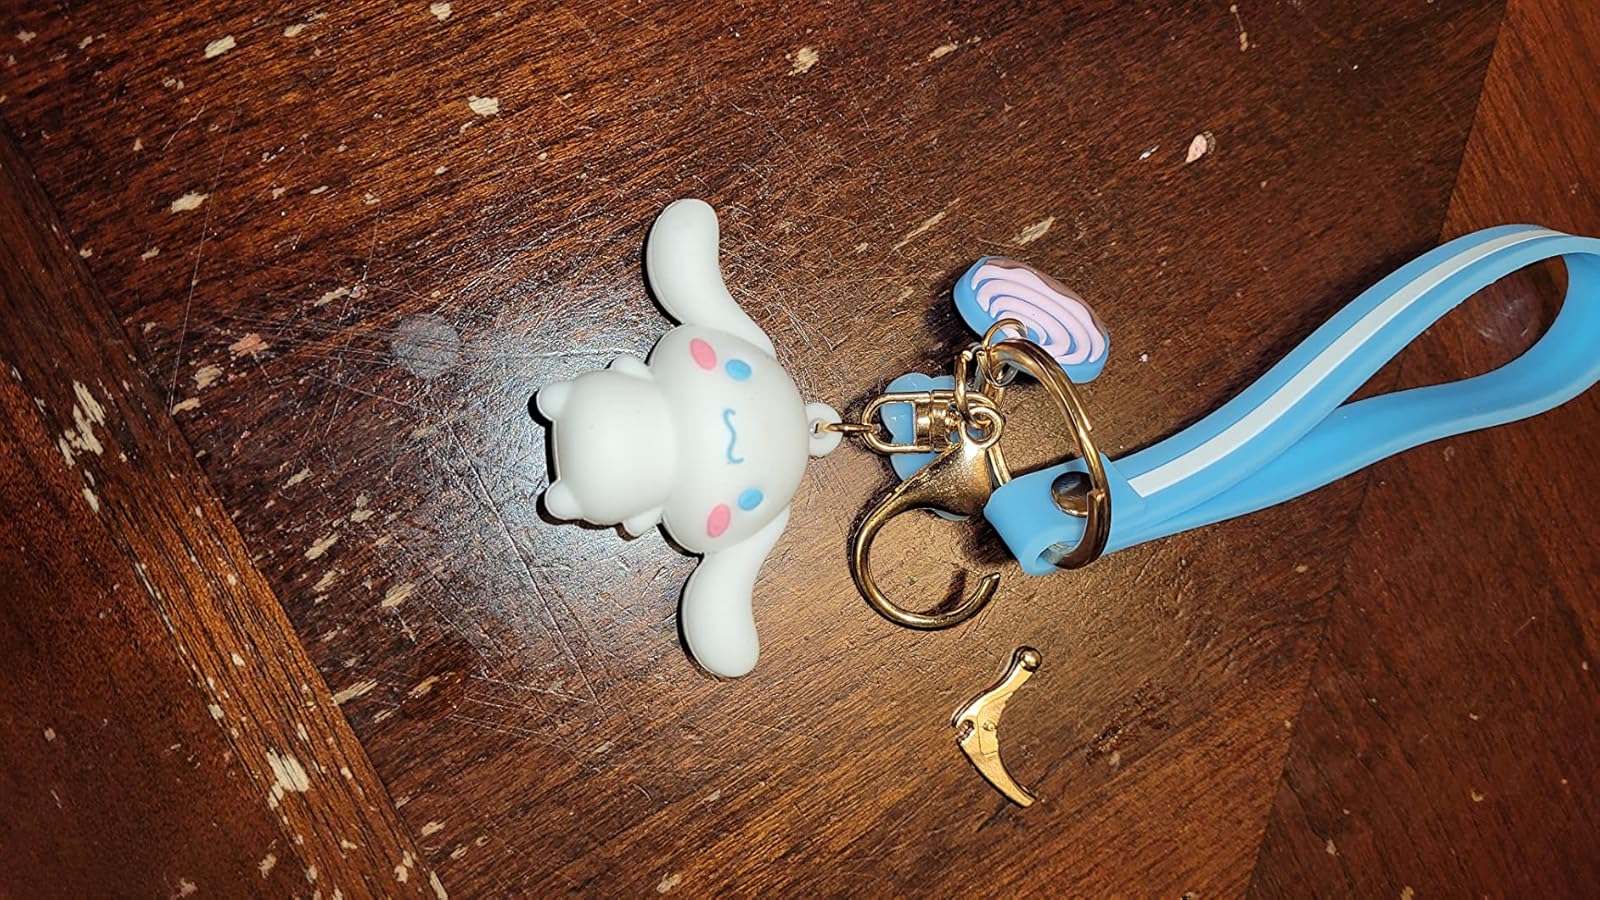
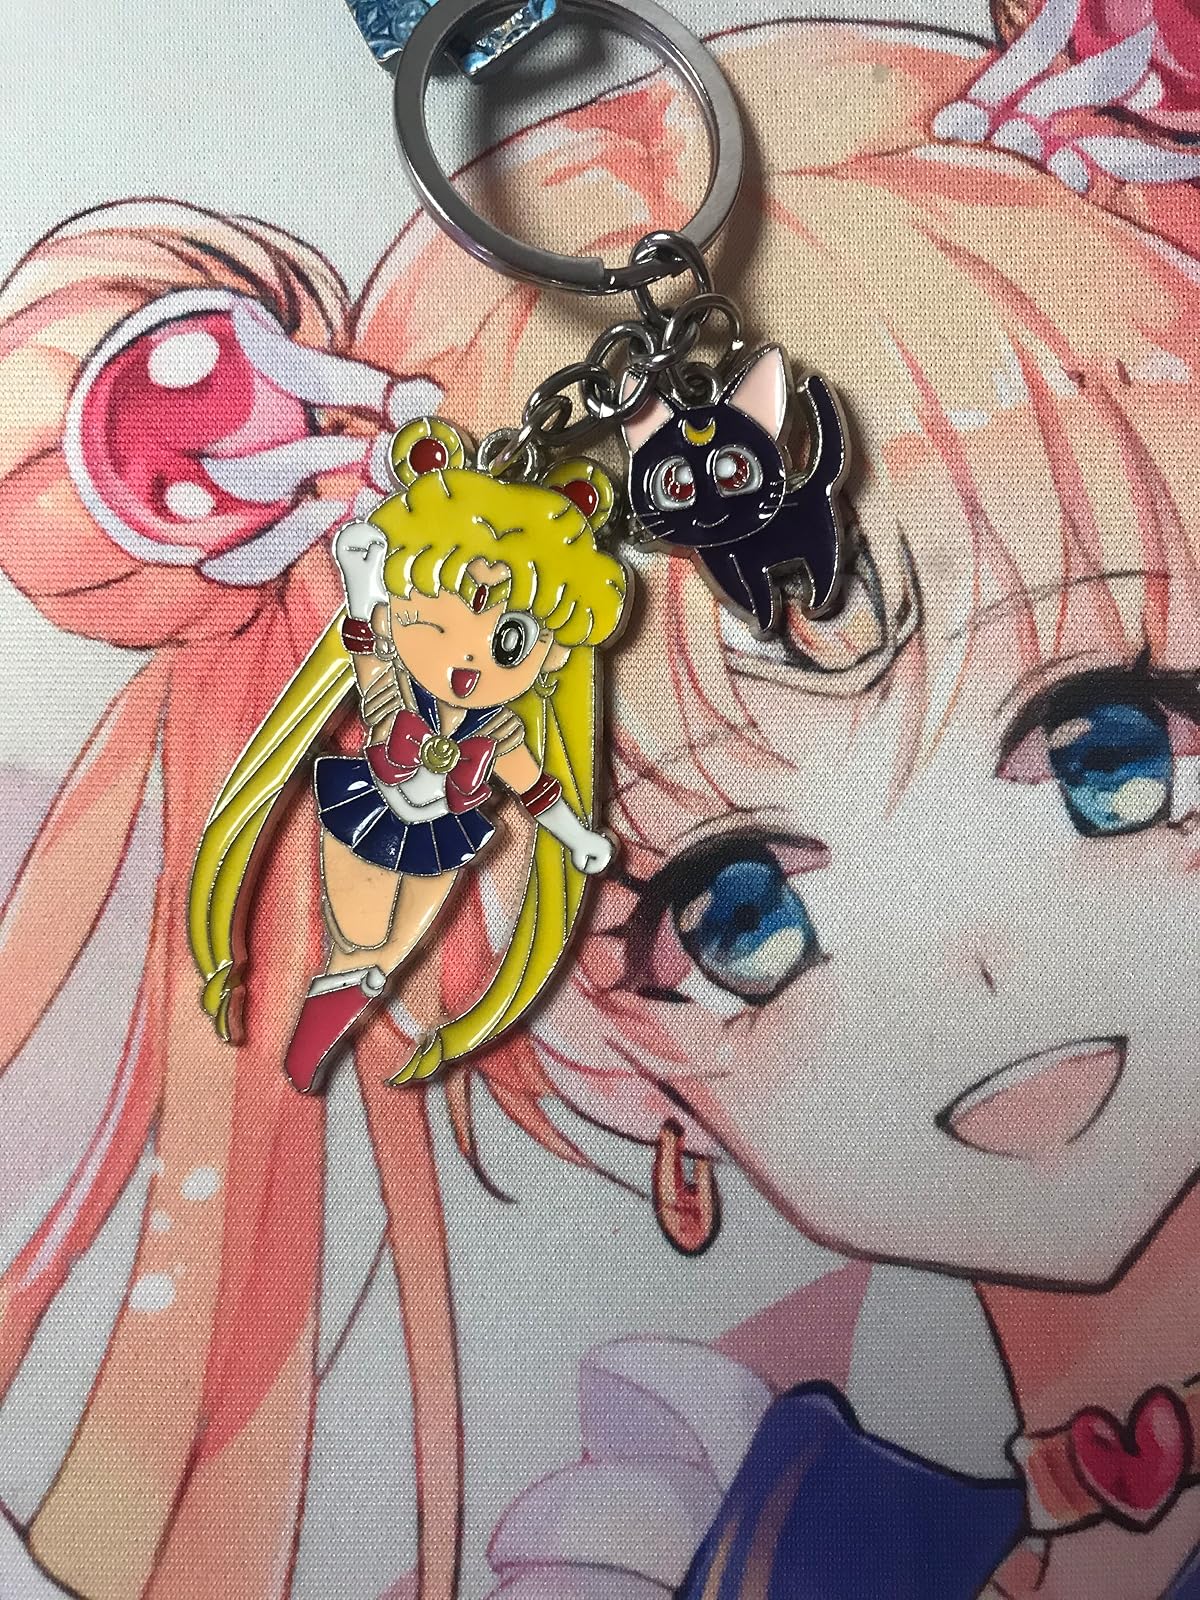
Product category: accessories_keychain
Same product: no